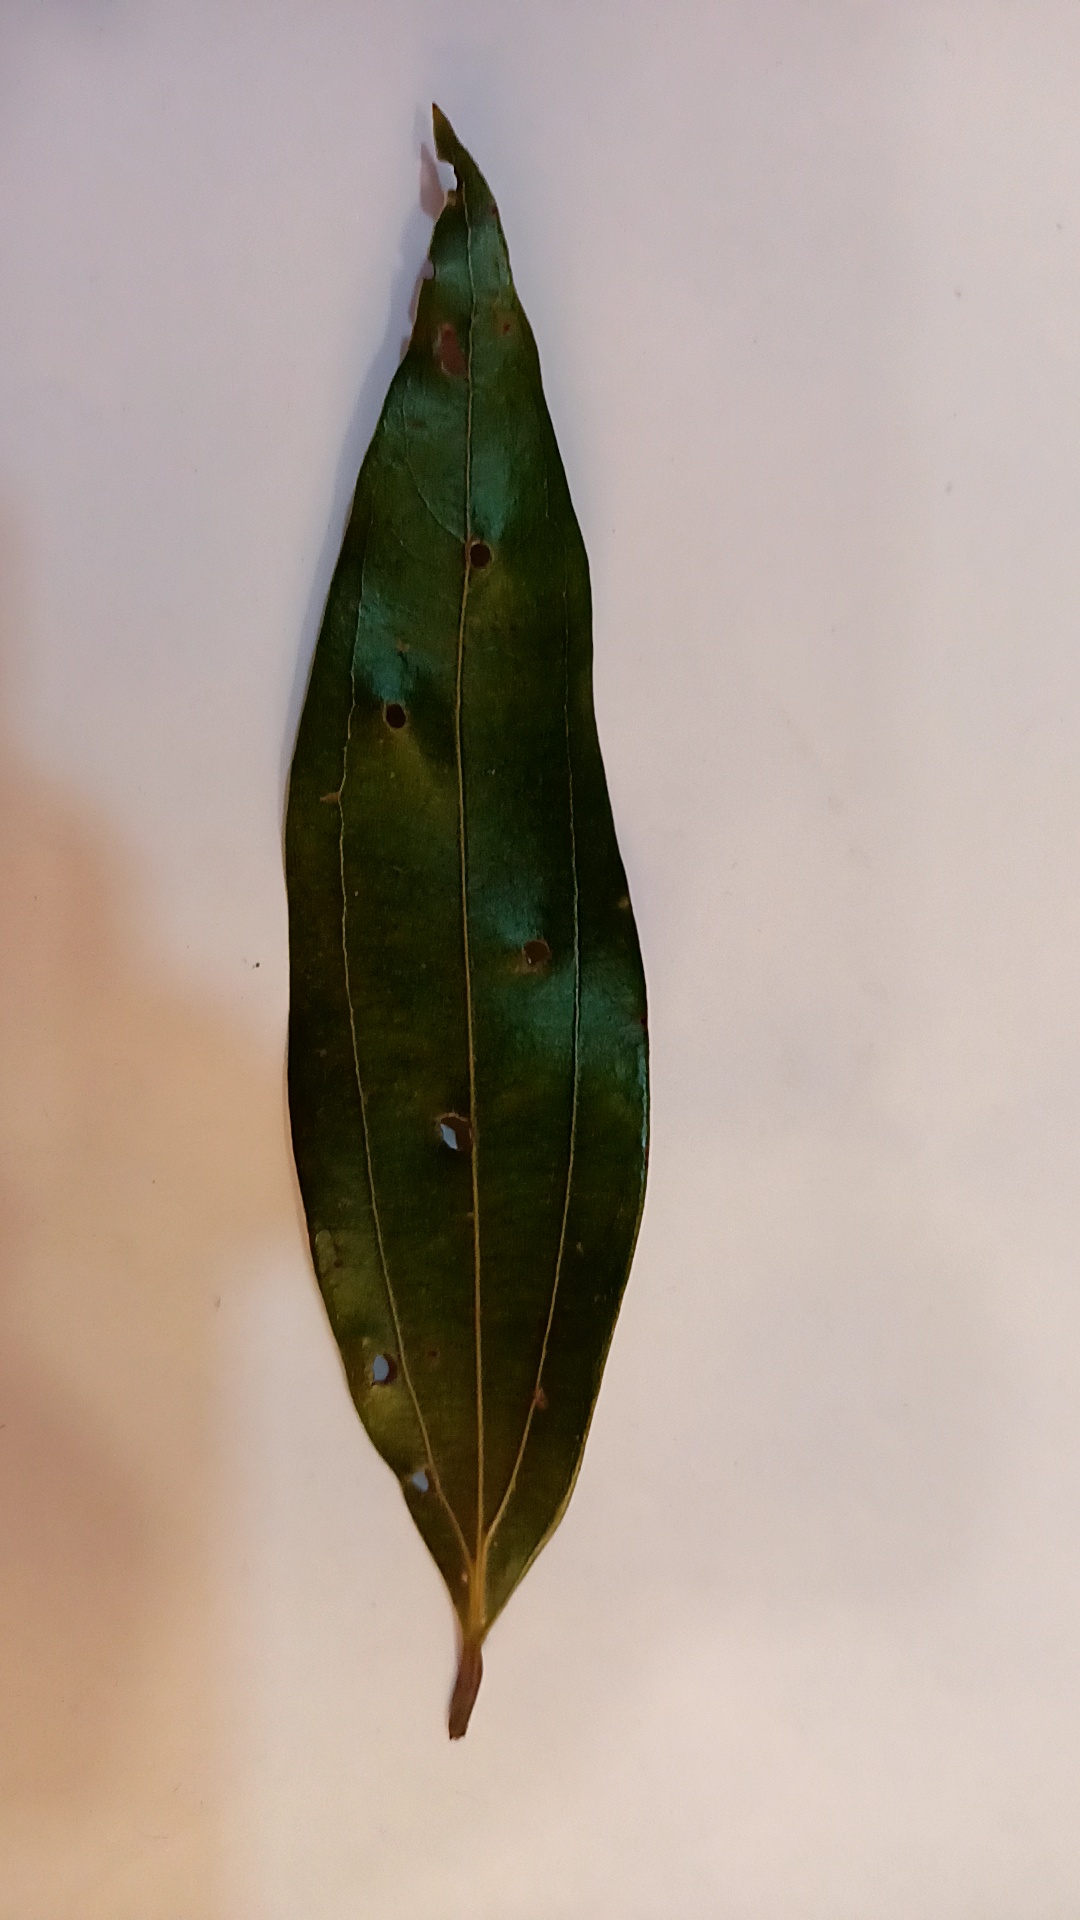
Label: Disease